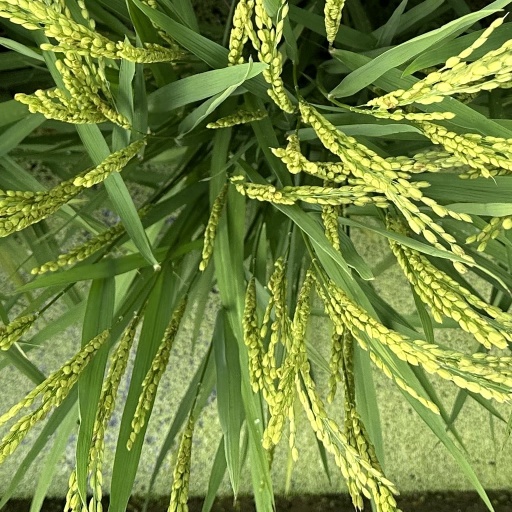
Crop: rice